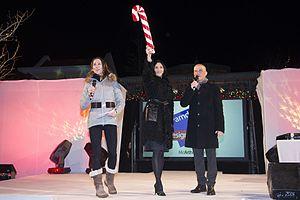
Susan Clare Hardie-Bick, née le 16 septembre 1966 dans le comté du Cheshire, est une actrice et mannequin anglaise.